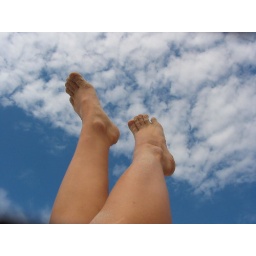
walking in the sky